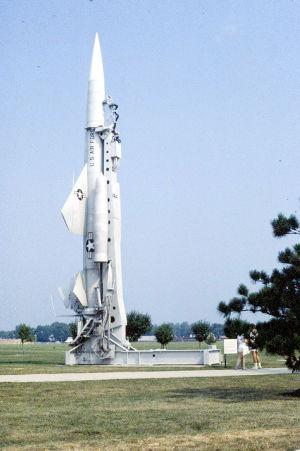
Le Boeing CIM-10 Bomarc fut un programme de missile sol-air conjoint entre les États-Unis et le Canada afin de se protéger d'une éventuelle attaque de bombardiers de l'URSS.